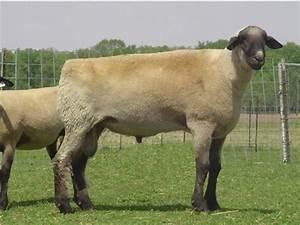
sheep